Sayani Palit

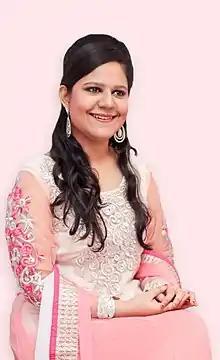
Sayani Palit

Sayani Palit (born 5 July 1989) is an Indian classical and semi-classical vocalist, playback singer, music composer and performer from Kolkata, West Bengal. Working as a playback singer in Tollywood from 2012, In 2015, Sayani made her Bollywood debut, singing the song, Ove Janiye Reprise for Katti Batti under the direction of Shankar-Ehsaan-Loy. Her biggest break in her musical career took place, when she won the Benadryl Big Golden Voice Season 2 judged by Shankar Mahadevan.